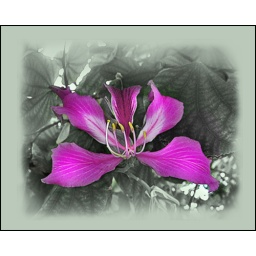
Orchid tree flower (Bauhinia purpurea) in oligochrome, homage to Georgia O'Keeffe (1887-1986), Coral Gables, Florida